Mexican Revolution

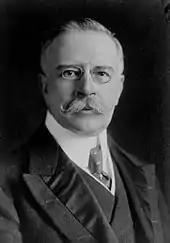
Francisco León de la Barra, interim president of Mexico, May–November 1911.

With the Federal Army defeated in several battles with irregular, voluntary forces, Díaz's government began negotiations with the revolutionaries in the north. In historian Edwin Lieuwen's assessment, "Victors always attribute their success to their own heroic deeds and superior fighting abilities ... In the spring of 1911, armed bands under self-appointed chiefs arose all over the republic, drove Díaz officials from the vicinity, seized money and stamps, and staked out spheres of local authority. Towns, cities, and the countryside passed into the hands of the Maderistas."